The Velvet Underground (album)

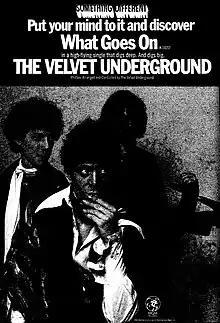
The full-page advertisement that MGM used for promotion of "What Goes On"

The release date of the band's "third album" was given in a November 1968 article in "Los Angeles Free Press" as January 1969; the full album was previewed by Danish magazine "" in January 1969. Phil Morris of MGM told "Record World" on February 22, 1969, that the album was ready for release. When the album was released in March 1969, the songwriting credits listed the entire band as its composer, even though Reed wrote all of its songs. Later releases would instead label Reed as the sole composer. The band switched from Verve Records to parent label MGM for unknown reasons—Sesnick says that the rock division of Verve was close to closing, while Morrison says that this simply was "an administrative change". Ultimately, the decision to move to MGM was Sesnick's.